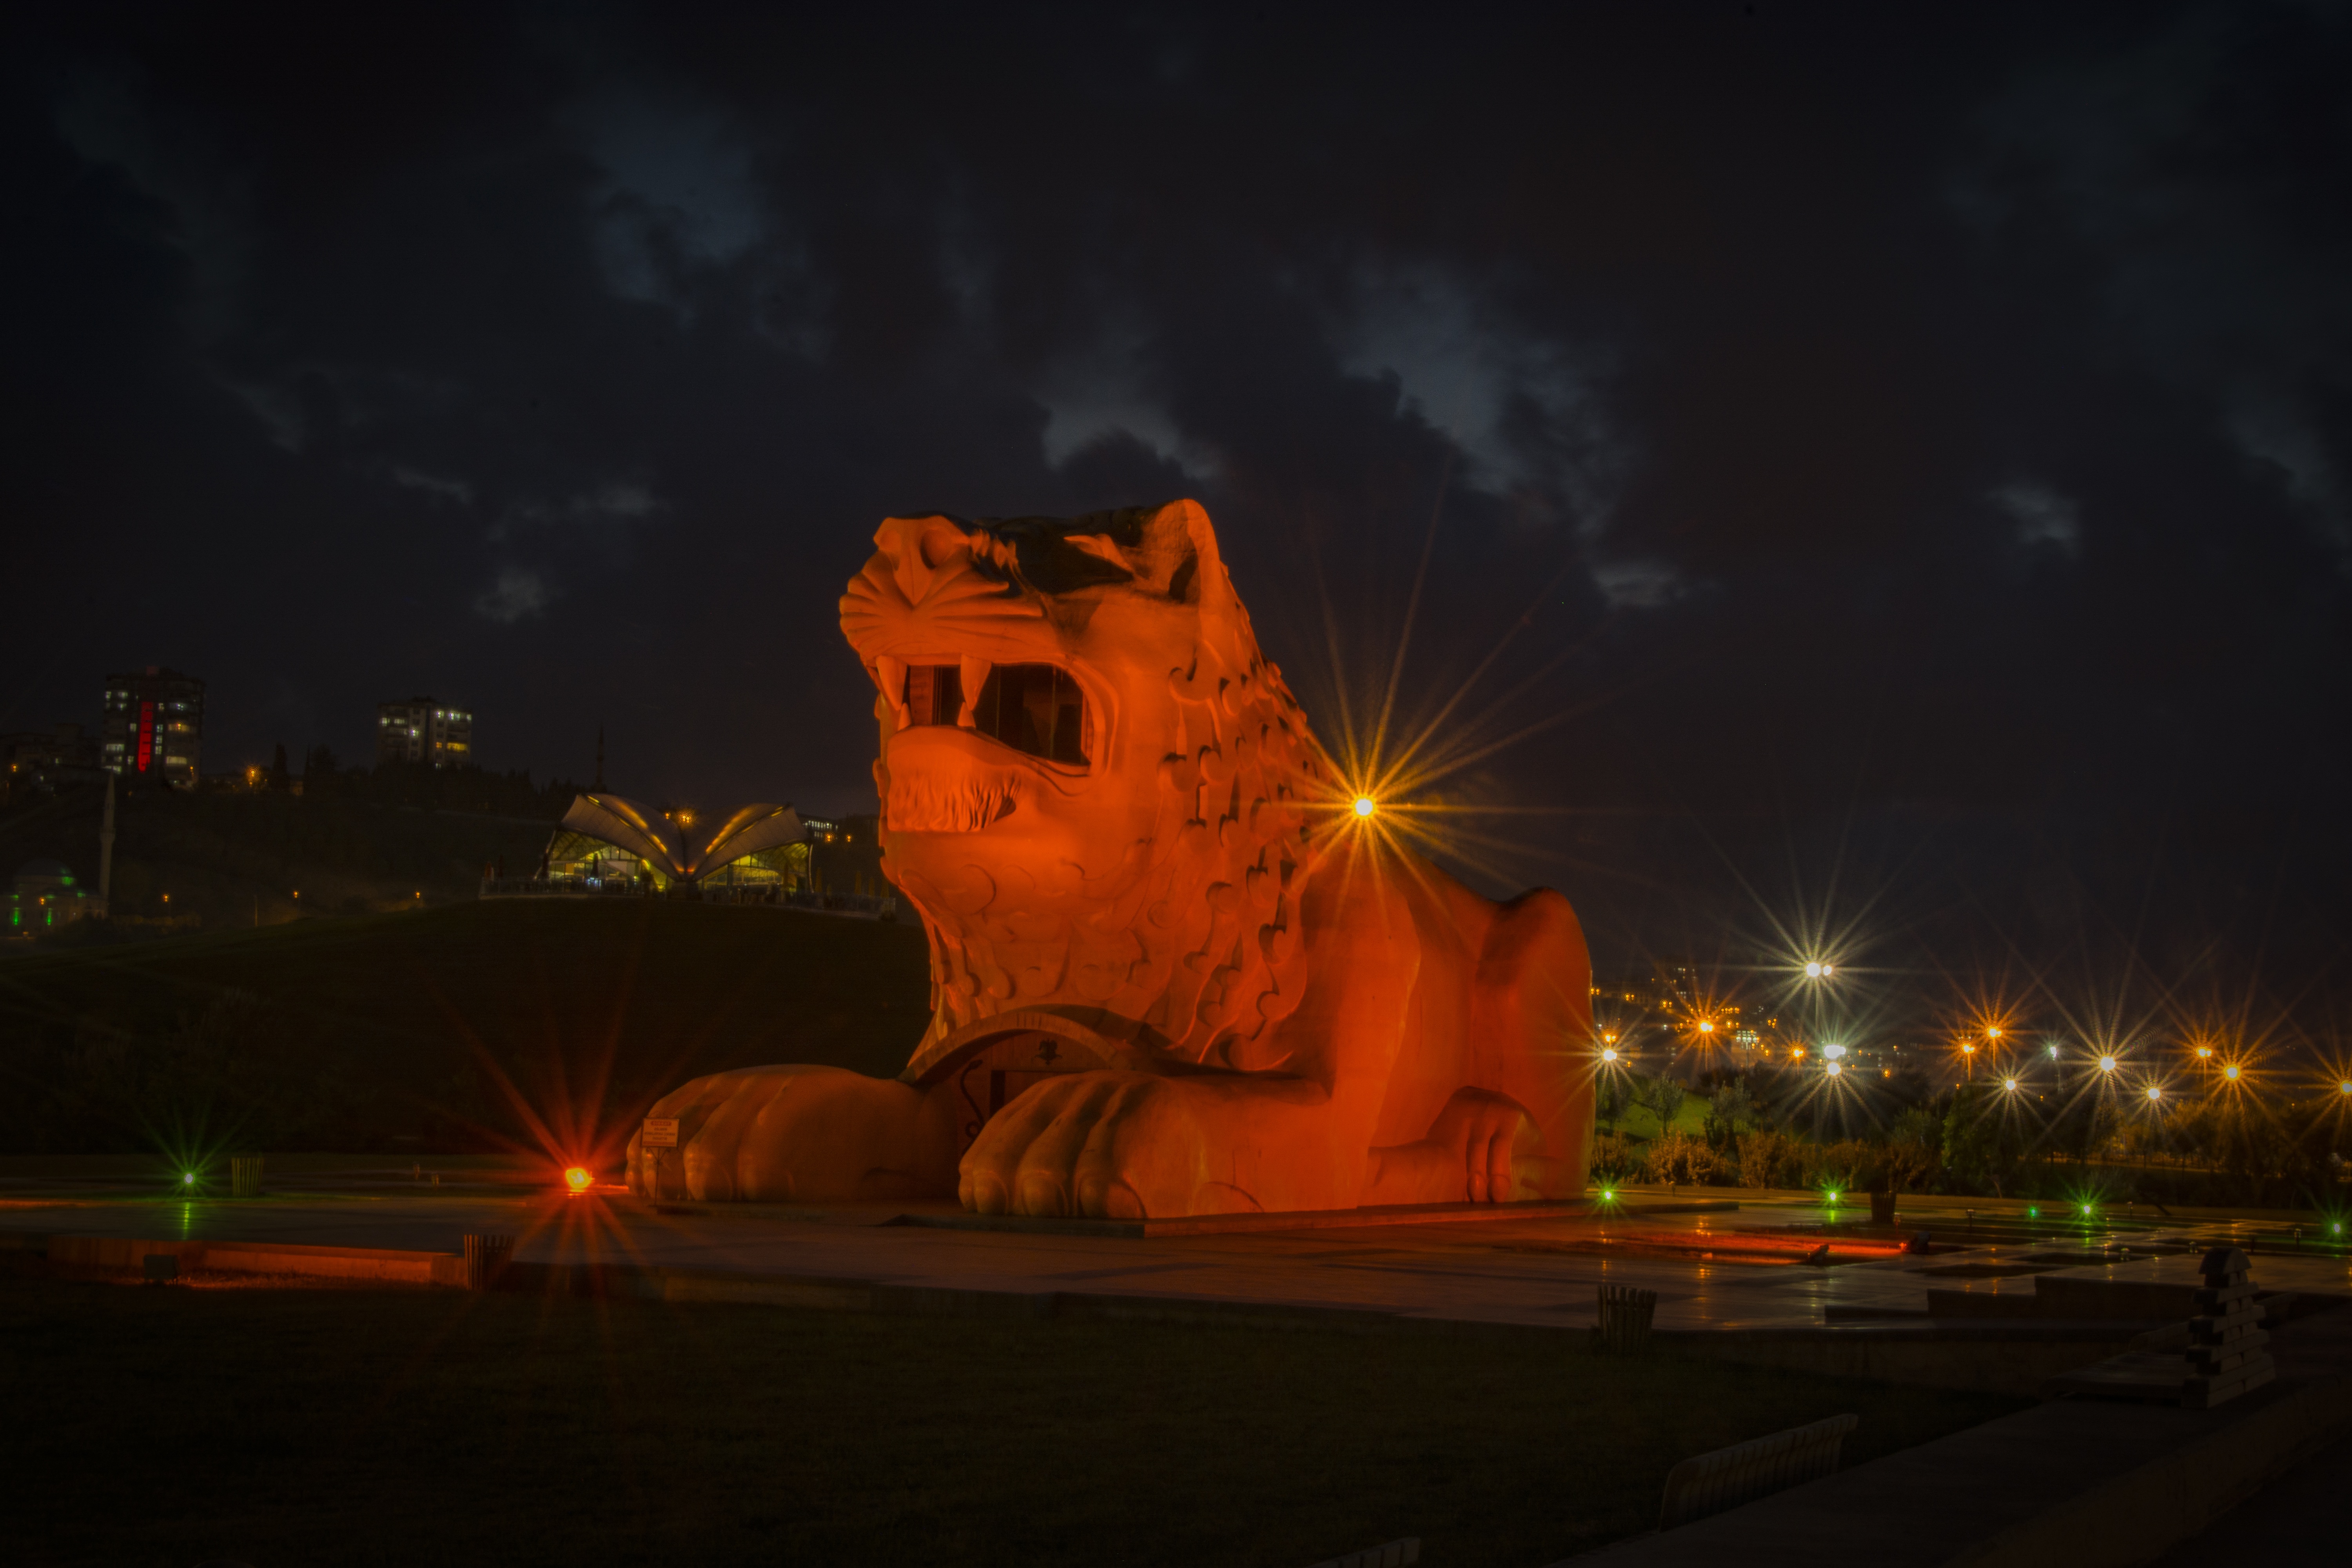
light, night, dusk, evening, reflection, flame, darkness, lighting, lights, screenshot, al, mastiff, westpark